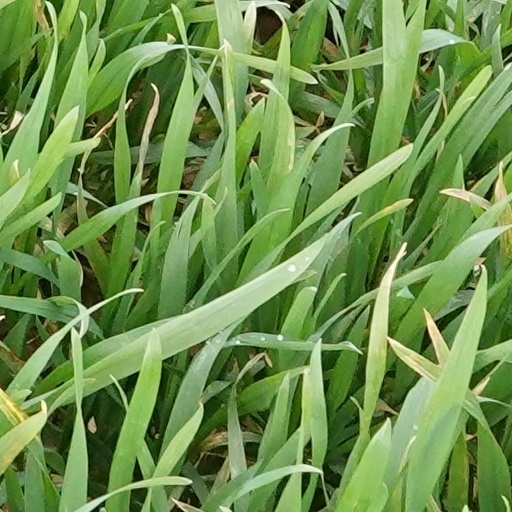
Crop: wheat